Lexus LS (XF40)

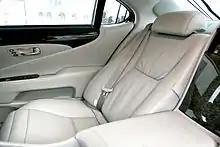
View of a car rear seat with leather ottoman.

Interior features include a 19-speaker Mark Levinson Reference Surround Sound System, Gracenote, and a 30 GB HDD with room for 2,000 songs. The fifth generation HDD-based Lexus navigation system features XM NavTraffic, a real-time traffic monitoring system with dynamic rerouting (in the U.S., and similar systems elsewhere). Keyless SmartAccess with push-button start, Optitron instrument panel with TFT multi-information display, auxiliary MP3 player input, and a 5-position tire pressure display are standard equipment. A 24-hour concierge/emergency aid service, Lexus Link (later Lexus Enform), was offered in North America, with the analogous G-Link system offered in Japan. Japanese market LS sedans also feature MiniDisc compatibility, television reception, onboard security surveillance cameras, and remote cellphone access.